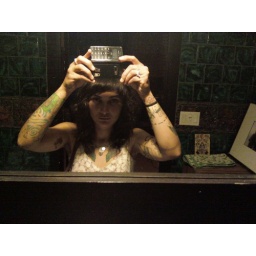
This is in the bathroom of a household whose dog I walk. Bananas.